Switzerland at the 2012 Summer Olympics

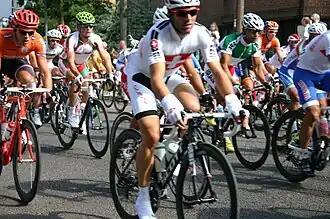
A Swiss rider in the men's road race

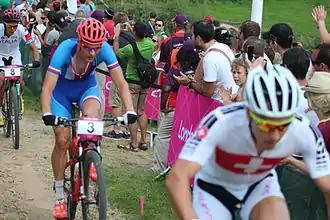
Swiss Nino Schurter and Czech Jaroslav Kulhavý making pace atop men's cross country race

In September 2011, Nino Schurter qualified for the Olympic Mountain Bike event. Ralf Näf and Florian Vogel were qualified on 25 May 2012. Fabian Giger was also named first reserve in case of a withdrawal. On 25 May 2012 Katrin Leumann and Esther Süss qualified for the Olympic Mountain Bike event.